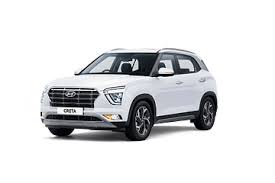
Label: noambulance